History of the Houston Police Department

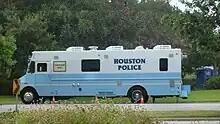
One of HPD's Mobile Command posts

One of the first priorities he accomplished was the elimination of the promotional ranks of sergeant and lieutenant. Judge Lynn Hughes granted a motion making it possible for the Police Department to fill vacant sergeant and lieutenant through promotions. However, the promotions were to be acting positions and would not accrue pension or seniority until the case known as the Edwards Lawsuit was settled.